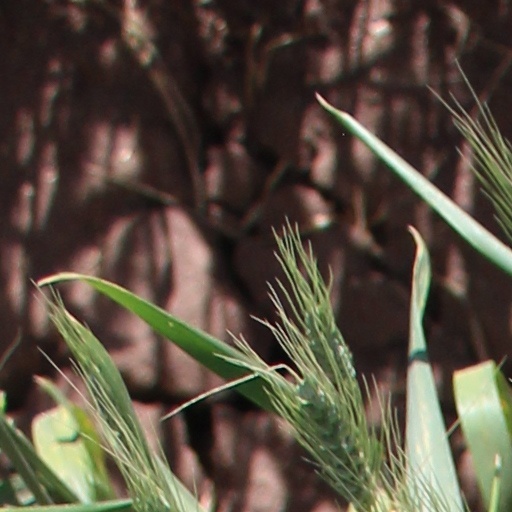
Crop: wheat